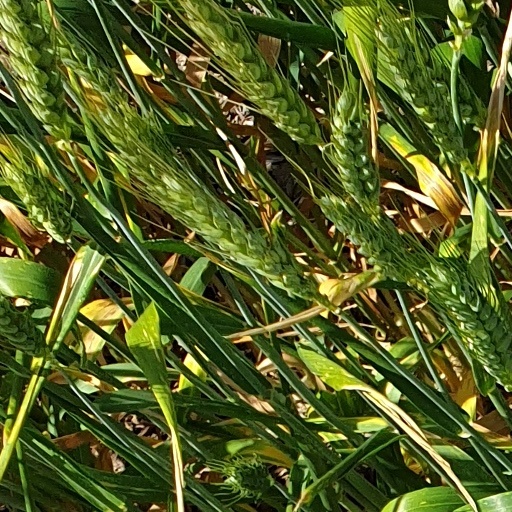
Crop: wheat